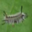
Label: caterpillar